Mubarak Mandi Palace

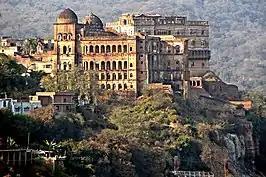
Mubarak Mandi Palace seen from across the Tawi River. The Golgar house is in ruins due to a fire in 1984 and an earthquake in 2005.

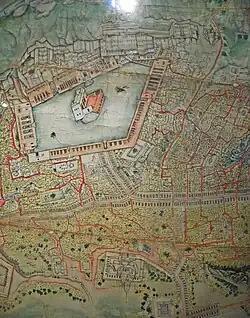
19th century map of Jammu showing the Mubarak Mandi palace at the top. In the middle of the palace courtyard is an elegant marble royal platform where the maharaja held public court, also named the Diwan-e-Aam.

Mubarak Mandi is a palace complex located in the heart of the old walled city of Jammu in Jammu and Kashmir, India. Built over several centuries, starting in 1824, the complex served as the principal seat of the Dogra dynasty, which ruled the region as maharajas of Jammu and Kashmir until the mid-20th century. The palace was the Maharajas main seat till 1925, when maharaja Hari Singh moved to the Hari Niwas Palace in the northern part of Jammu. Overlooking the Tawi River, this sprawling complex showcases an impressive fusion of architectural styles, combining elements of Rajasthani, Mughal, and European baroque influences. The complex comprises multiple palaces, courtyards, and halls, including the notable Darbar Hall, Gol Ghar, Pink Palace, and Sheesh Mahal, each with unique features and functions. Successive maharajas added to the complex in size and building took more than 150 years.